Overland Park, Kansas

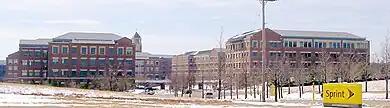
Aspiria Office Complex (2009)

The service sector constitutes most of the local economy. Health care, retail trade, professional and technical services, finance and insurance, and information technology are the city's five largest industries. Companies with headquarters in the city include Black & Veatch, Ash Grove Cement Company, and Compass Minerals. The city seeks to attract technology companies in particular, such as Netsmart Technologies which relocated its headquarters there in 2011. Restaurant chain Applebee's was headquartered in the city from 1993 to 2007. It is also home to the Overland Park Xchange building, the 3rd largest office building in the Kansas City Metropolitan Area totalling 735,000 square feet of office space.